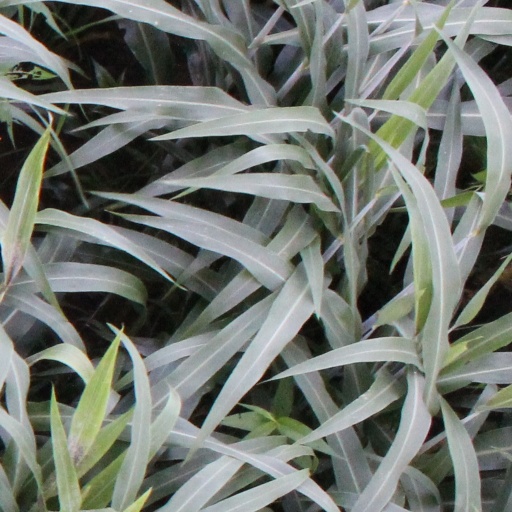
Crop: sorghum